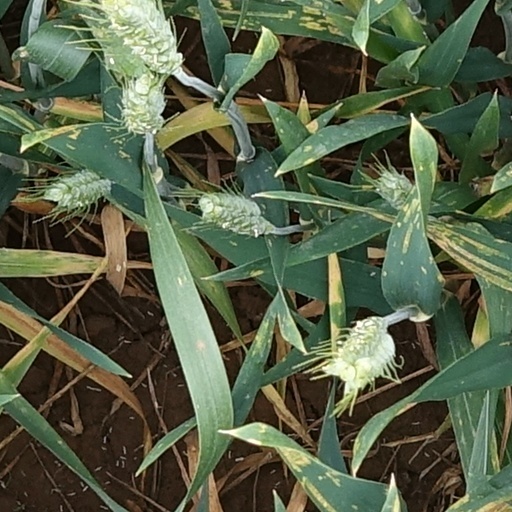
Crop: wheat